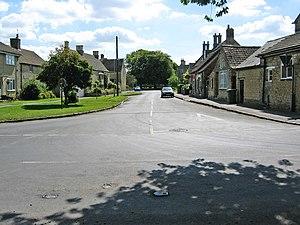
Market Overton est un village d'Angleterre situé dans le nord du Rutland, près de sa limite avec le Leicestershire. C'est aussi une paroisse civile, avec laquelle est comptée la population de Teigh depuis 2011. Au recensement de 2001, l'ensemble avait 494 habitants, et 584 en 2011.